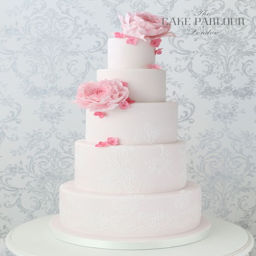
the pink flowers on this wedding cake are lovely